Spinning Out

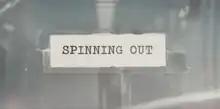

Spinning Out is an American drama television series, created by Samantha Stratton, that premiered on Netflix on January 1, 2020. In February 2020, the series was canceled after one season.